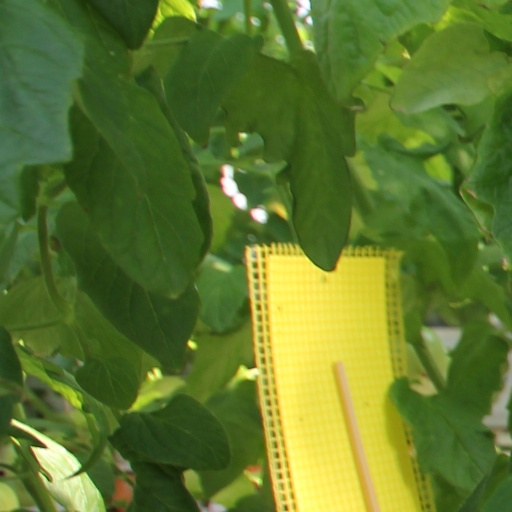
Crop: tomato